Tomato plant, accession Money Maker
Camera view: horizontal (90 deg, fisheye); turntable rotation: 30 degrees
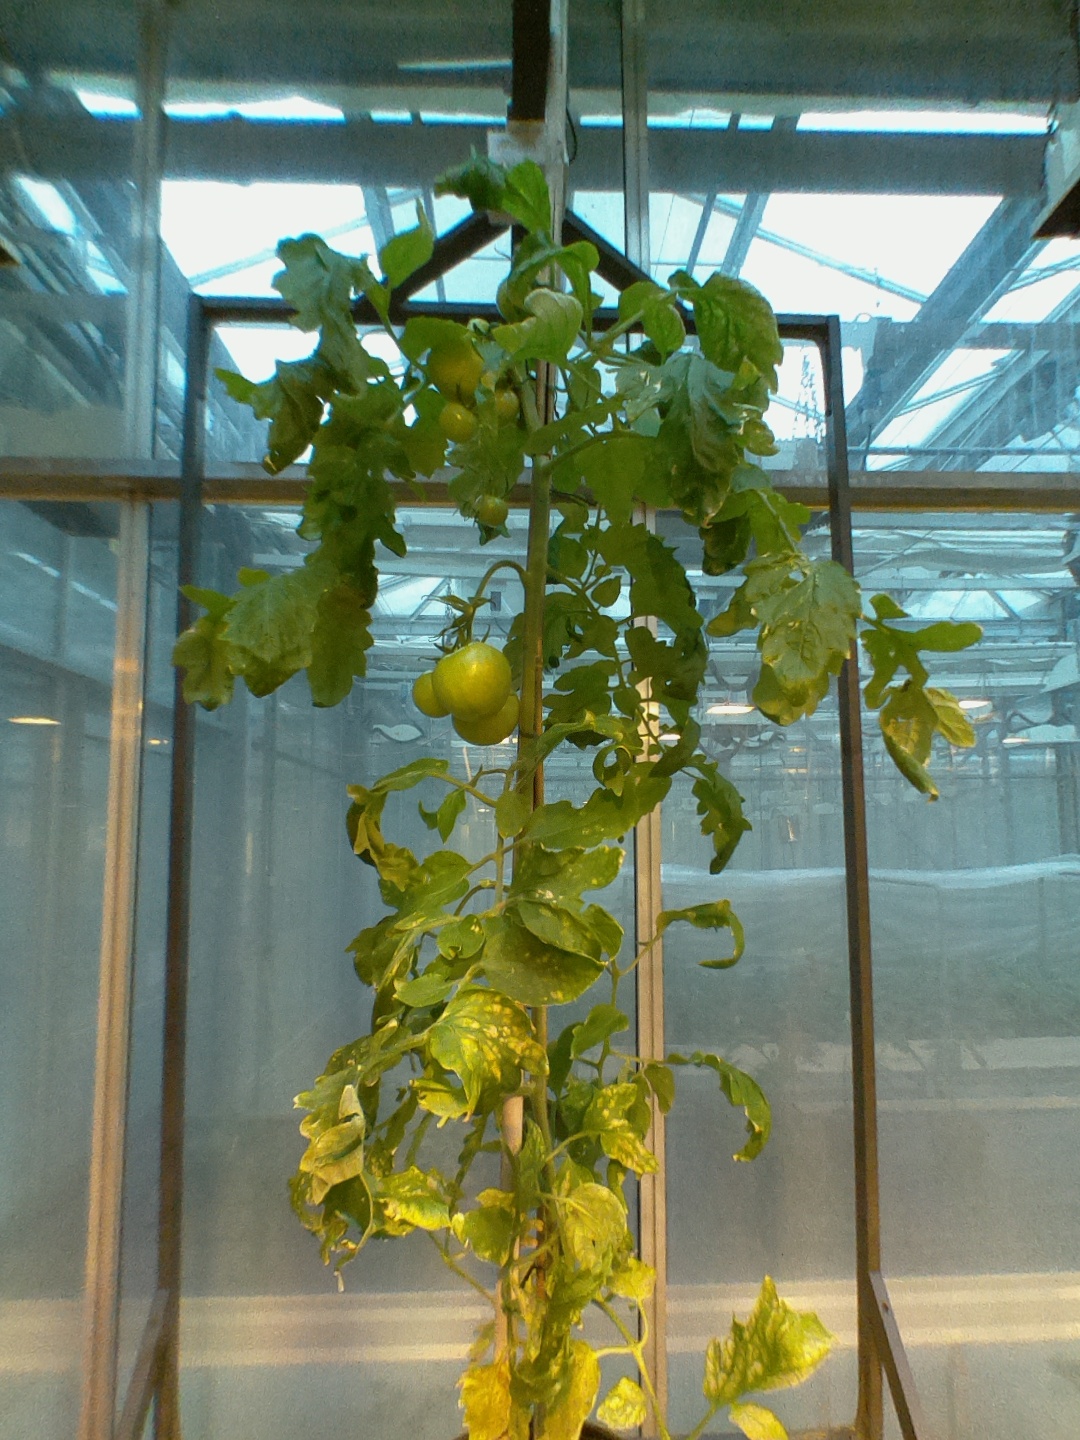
BBCH growth stage 77: 70%-80% of final fruit size